Getting There (film)

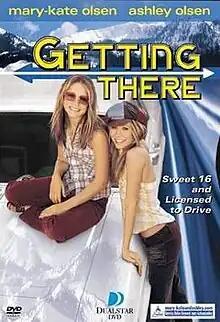
DVD cover

Getting There is a 2002 American adventure comedy film starring Mary-Kate and Ashley Olsen.